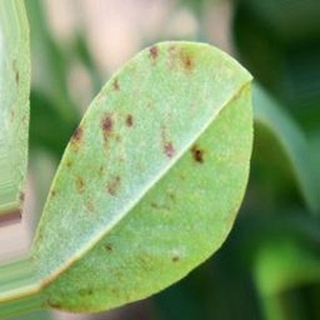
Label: groundnut_rust